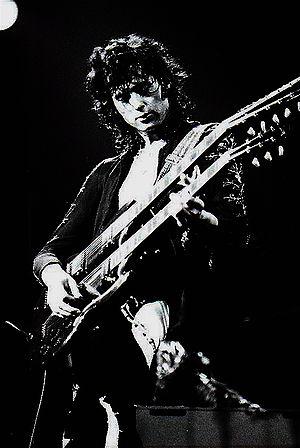
Le hard rock est un genre de rock apparu au milieu des années 1960 essentiellement aux États-Unis et au Royaume-Uni en même temps que les mouvements blues rock, garage rock et rock psychédélique. Il se caractérise par une forte utilisation de chants agressifs, de distorsions de guitare, guitare basse, et batterie ainsi que d'éléments blues, notamment au recours de gammes pentatoniques, le tout accompagné parfois de pianos et de claviers.